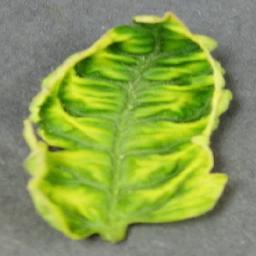
Label: Tomato___Tomato_Yellow_Leaf_Curl_Virus